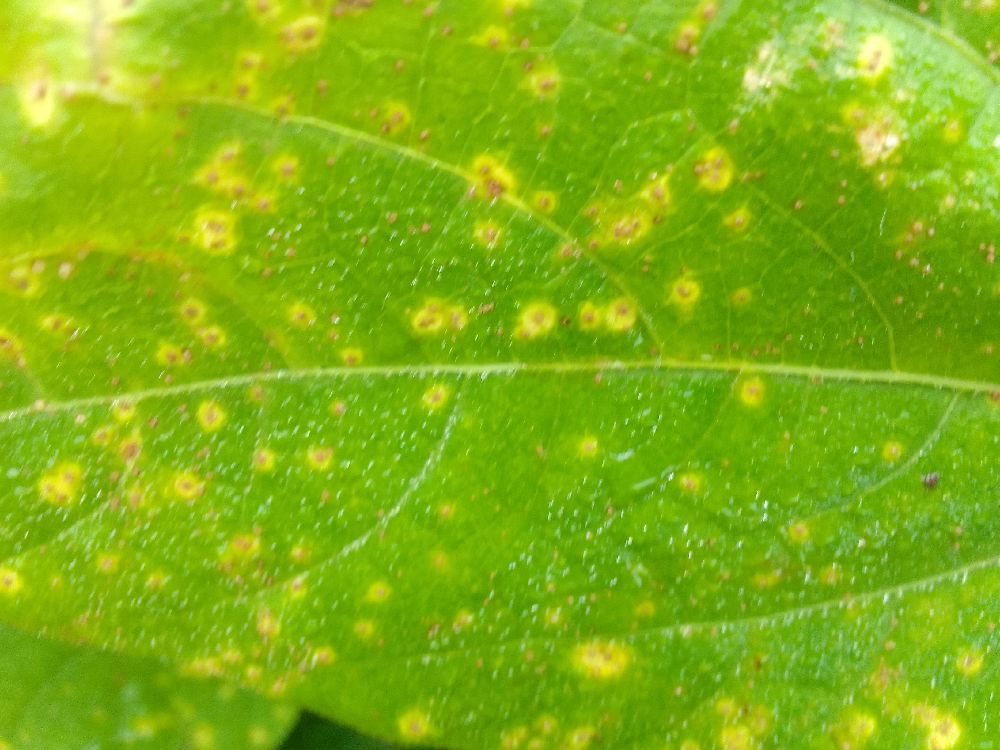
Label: rust